Čika Dača Stadium

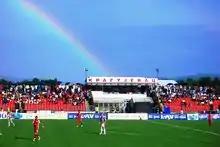
A rainbow behind Stadion Čika Dača in 2010.

The construction of the stadium began in November 1949 and took eight years for various reasons. Finally, the club's new football home was finished on 6 June 1957. The newly built stadium has received 30,000 spectators and the first game which was played on, was between Radnički Kragujevac and Partizan Belgrade and it ended 2-2. The largest attendance in a Yugoslav First League game was on 24 August 1969 when Radnički played against Hajduk Split in front of a crowd of 35,000. The largest attendance ever recorded in the stadium took place in 1969 when Radnički played a friendly match against Santos at which 40,000 spectators came to watch the legendary Pelé play in Yugoslavia for the first time.